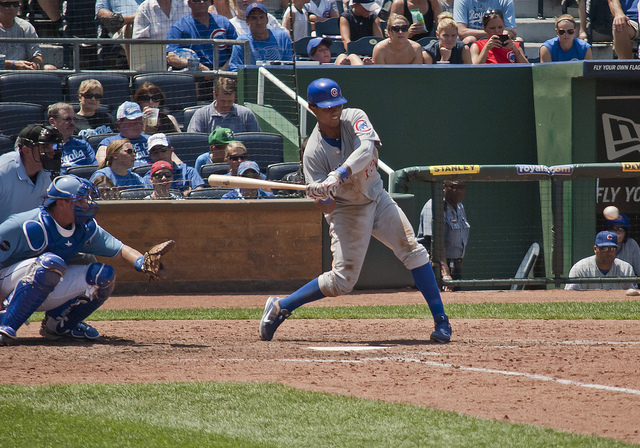
một người đàn ông đang xoay người để đánh quả bóng chày